Kenan Koçak

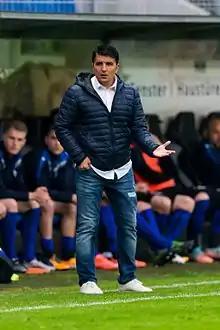
Koçak managing Waldhof Mannheim in 2016

Kenan Koçak (born 5 January 1981) is a Turkish football coach and a former player.